Louvre Palace

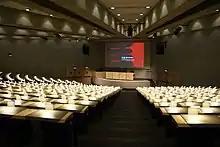
of the Ecole du Louvre, after renovation in 2014

On the occasion of Charles IV, Holy Roman Emperor's visit to Paris in 1377–1378, the main banquet was held at the Palais de la Cité but the French king used the Louvre's on the next day to give a major speech on his political position in the conflict now known as the Hundred Years' War. The medieval Louvre's western wing was where the ceremonial spaces were located, and that geography did not change with the 16th century's reconstruction as Lescot Wing. Following the latter, most major functions were held either on the lower main room now known as , or in the upper main room then known under various names (see above) and now as the .